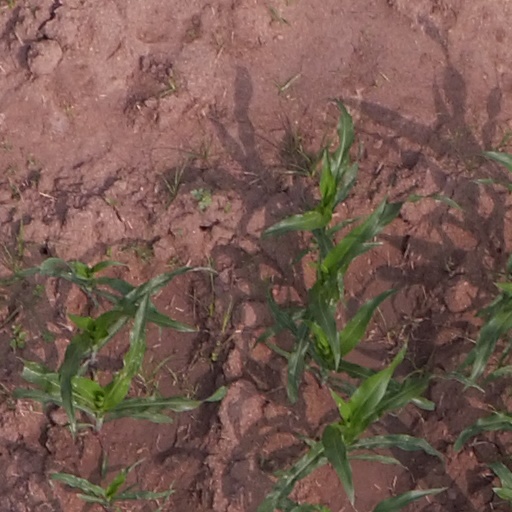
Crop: maize; corn